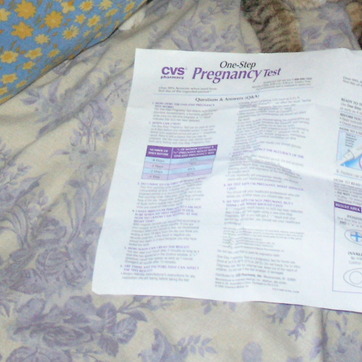
Material: paper